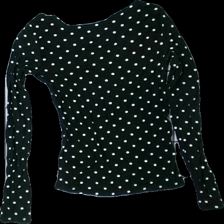
View: back
Type: Top
Category: Ladies
Brand: Gina Tricot
Colors: Black, White
Material: 100% viscose
Pattern: Dots
Cut: Regular
Season: All
Damage location: top center
Damage 2 location: bottom left
Damage 3 location: bottom right
Price range: <50
Recommended usage: Export
Description: prickig långärmad tröja, urtvättad
Comment: urtvättad